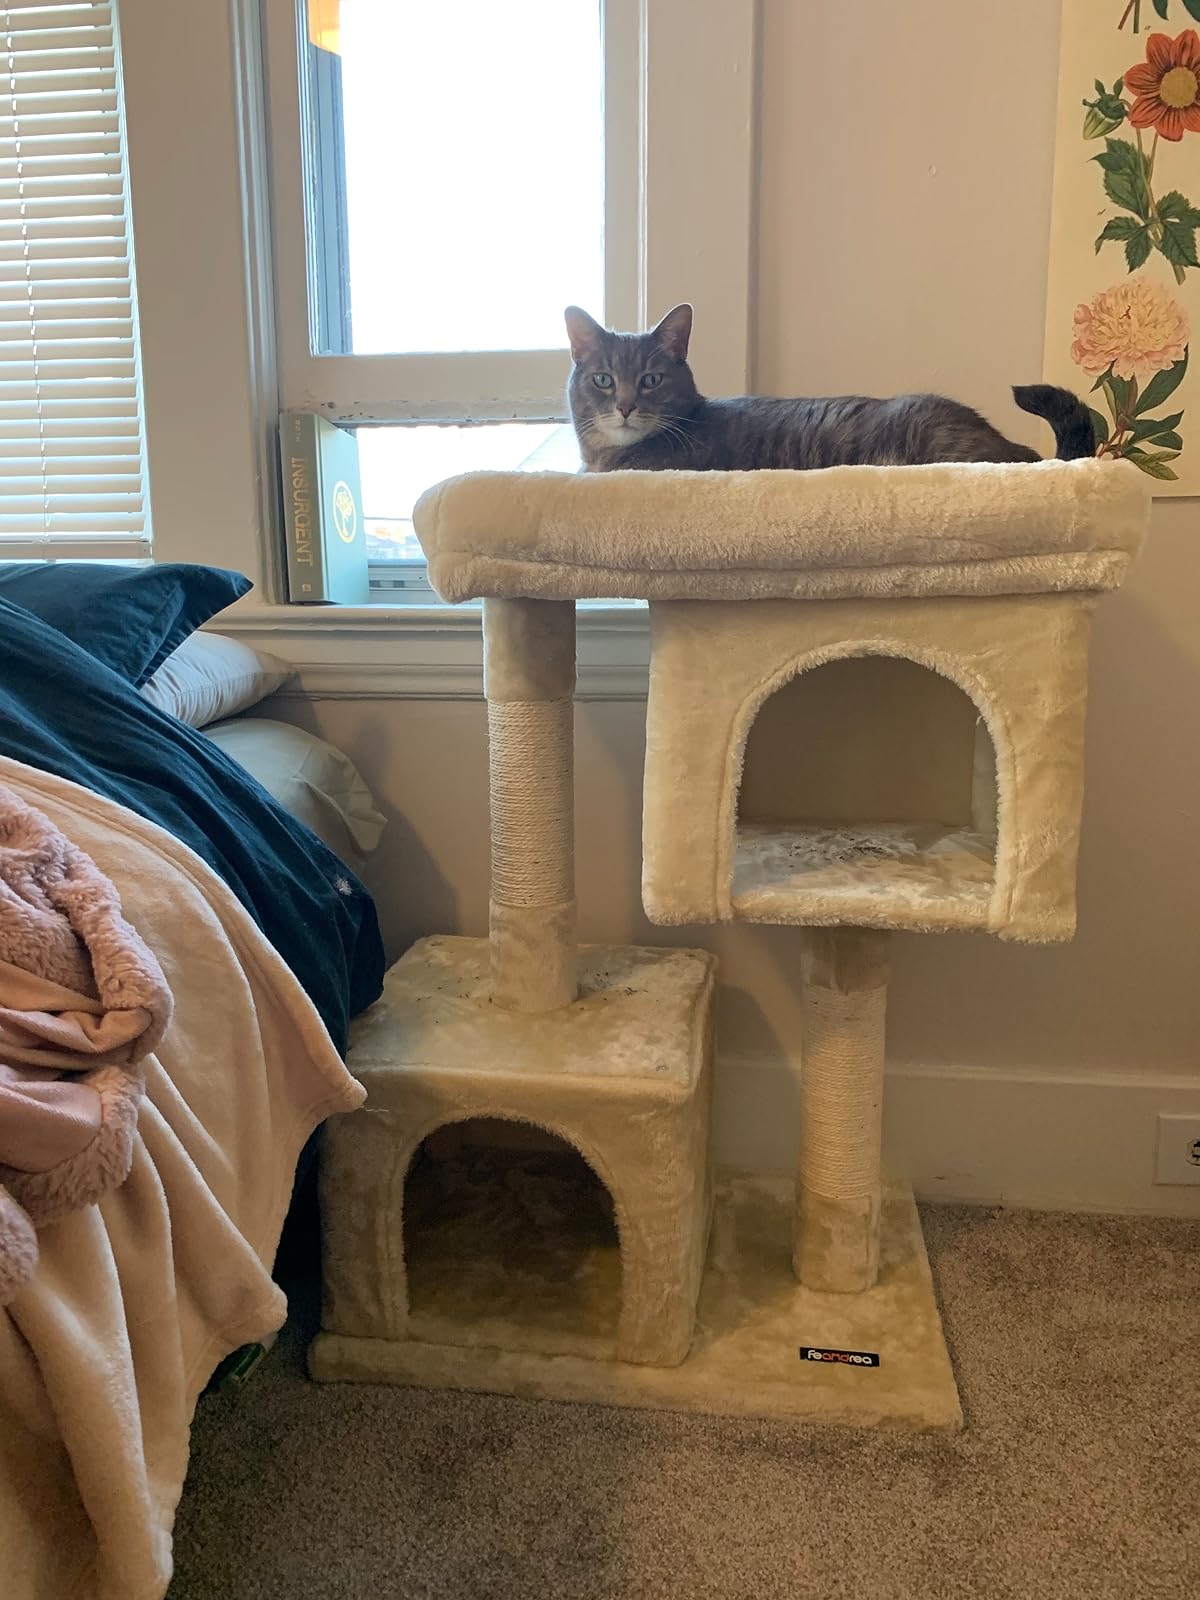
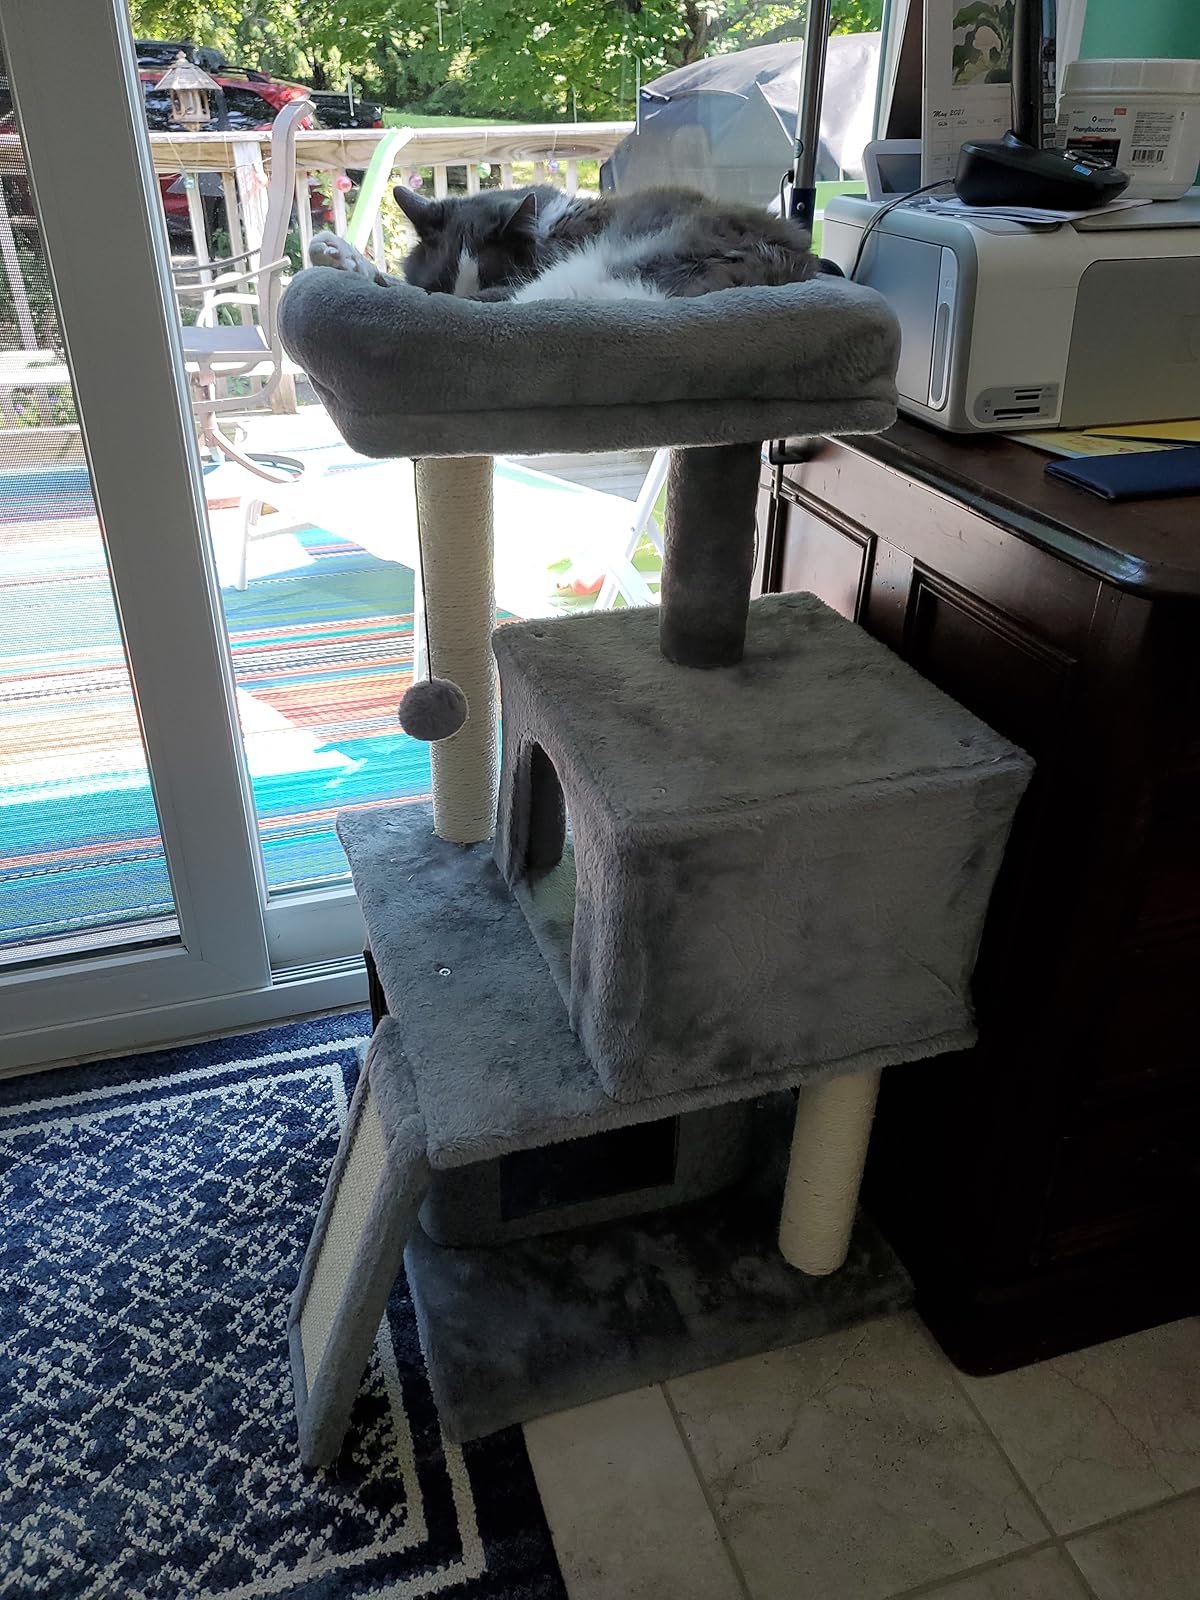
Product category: items_cat tree
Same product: no